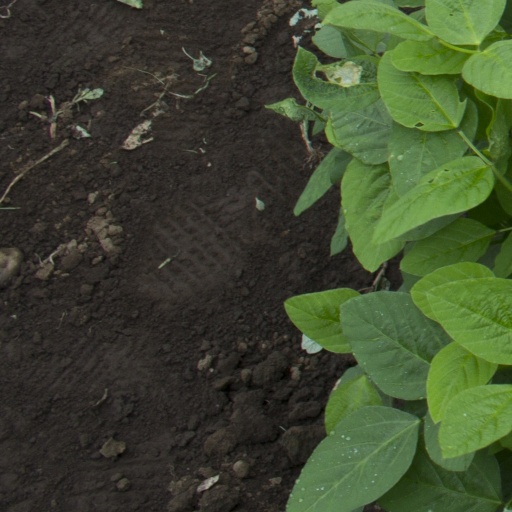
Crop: soybean